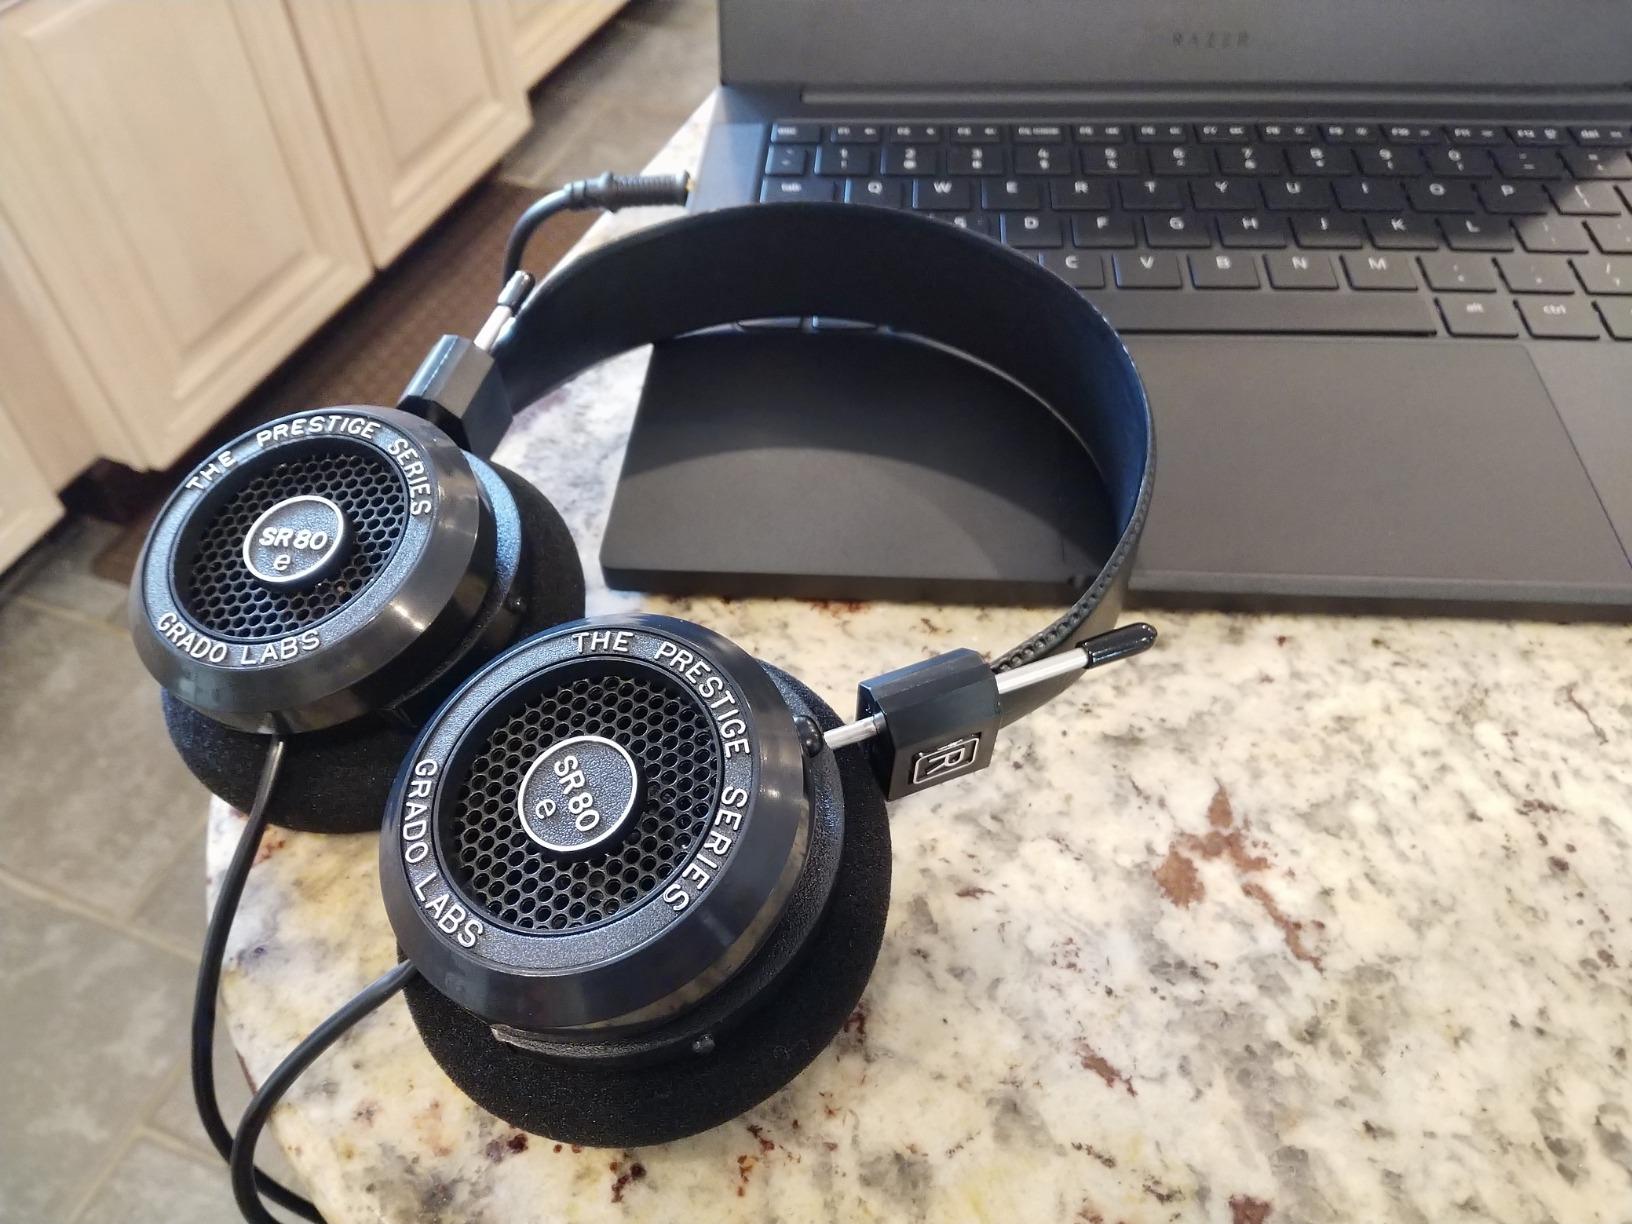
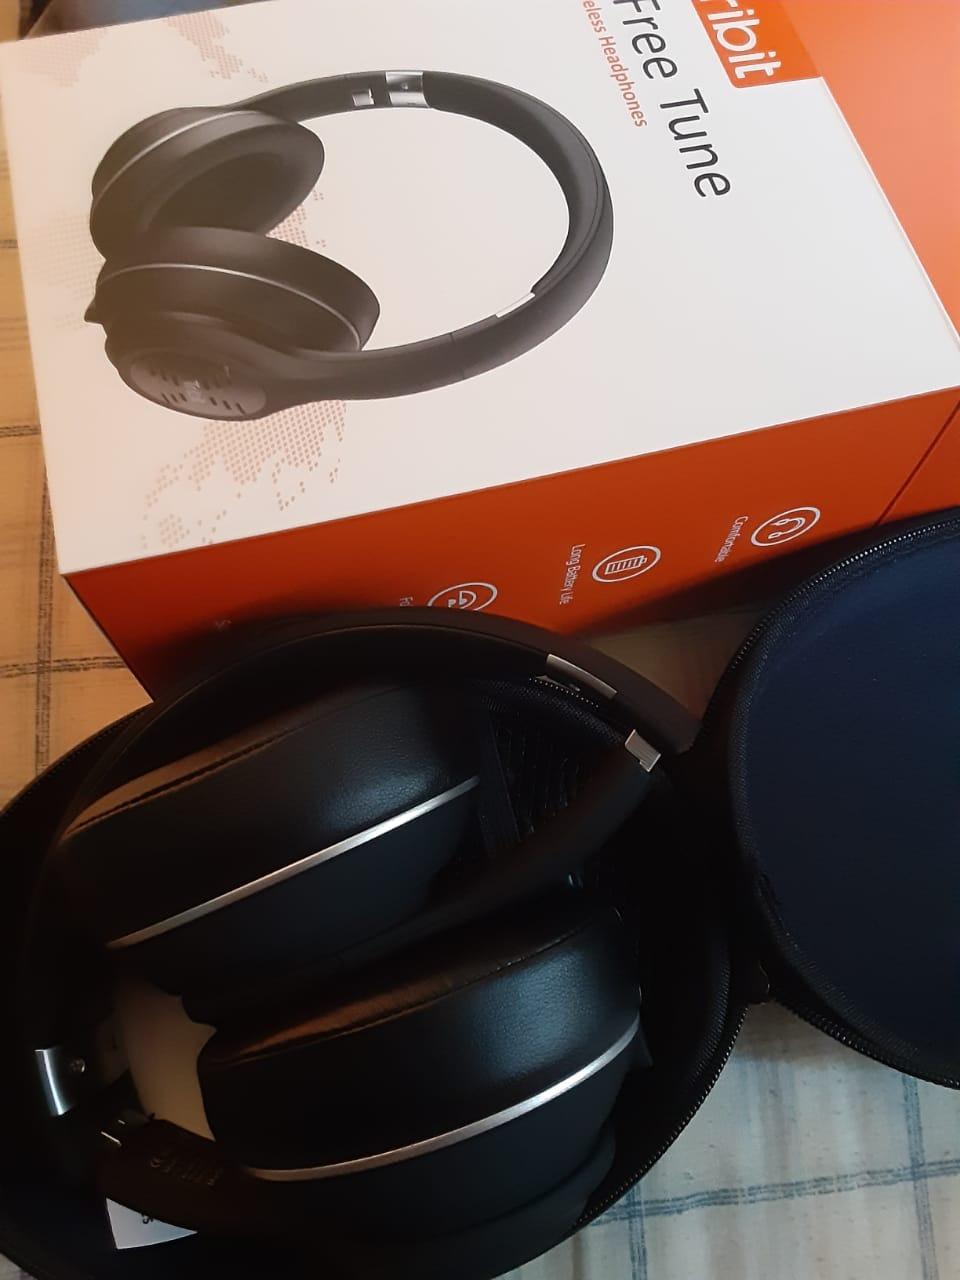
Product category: headphones
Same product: no